Wellington

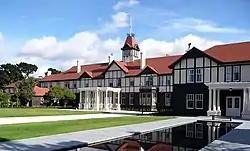
Government House – the residence of the Governor-General of New Zealand

Wellington was declared a city in 1840, and was chosen to be the capital city of New Zealand in 1865.